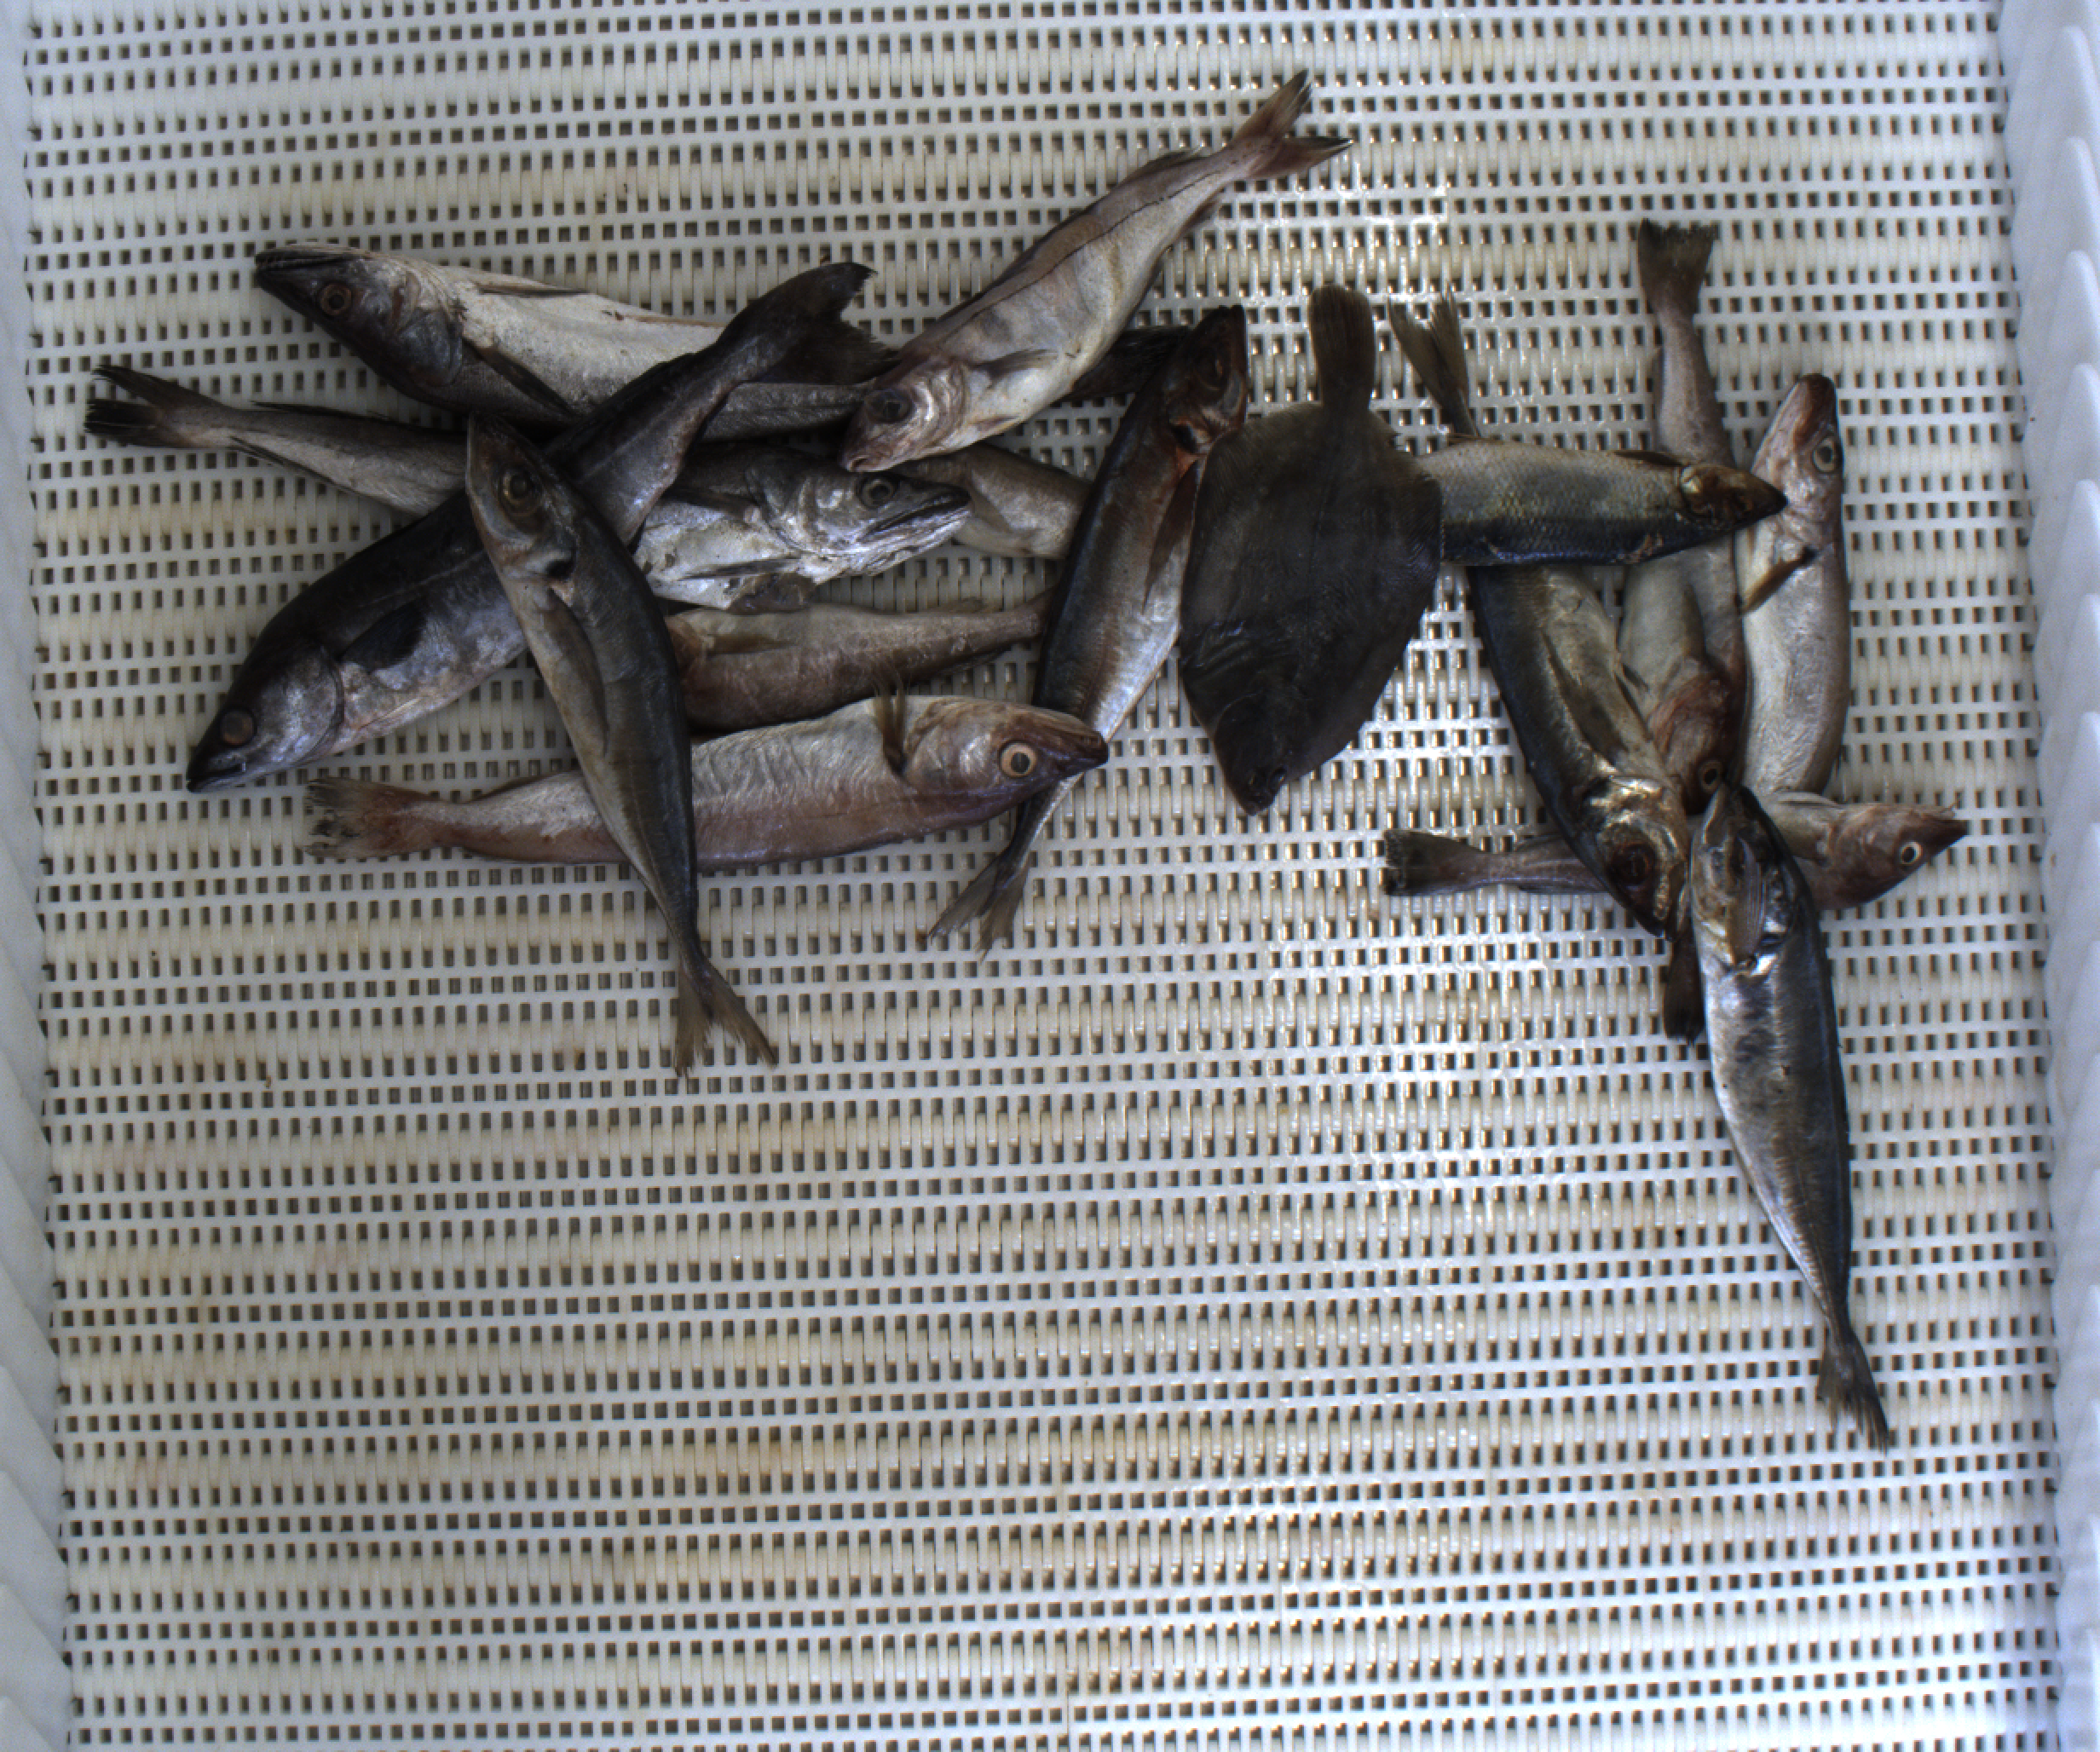
Total fish: 16
Cod: 4
Haddock: 1
Whiting: 2
Hake: 2
Horse mackerel: 4
Saithe: 1
Other: 2